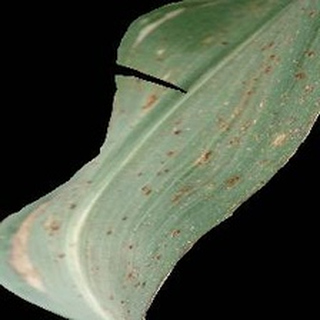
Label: corn_common_rust